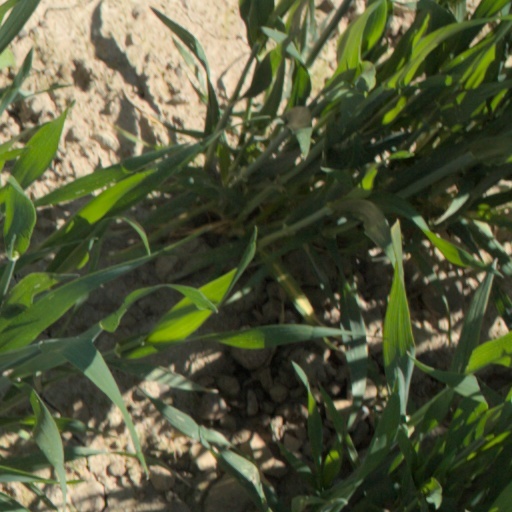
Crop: wheat